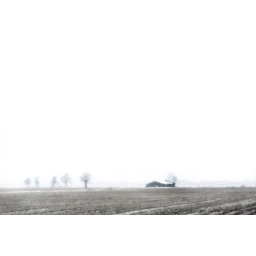
something I snapped from the bus window on my way to visit my family in Montreal.